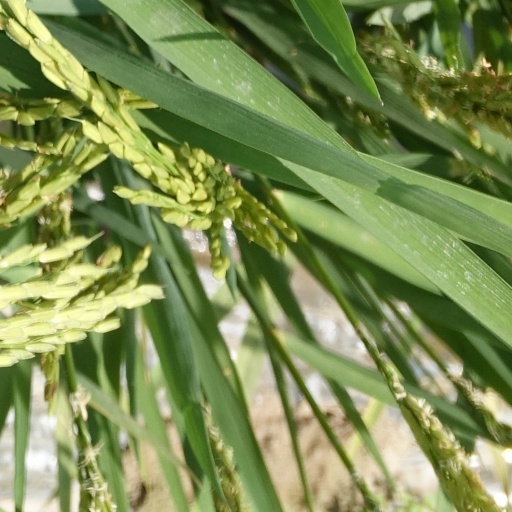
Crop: rice